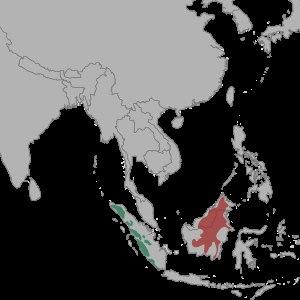
La panthère nébuleuse de Sumatra est une sous-espèce de la panthère nébuleuse des îles de la Sonde vivant dans les îles indonésiennes de Batu et de Sumatra. Elle diffère de l'autre sous-espèce, la panthère nébuleuse de Bornéo, par des critères moléculaires, cranio-mandibulaires et dentaires. En 2017, le Cat Classification Taskforce du Cat Specialist Group reconnaît la validité de cette sous-espèce.
La Panthère nébuleuse de Bornéo est une espèce de félin se trouvant sur les îles de Bornéo et de Sumatra. D'abord considéré comme une sous-espèce de la Panthère nébuleuse, ce félin n’a pas encore de noms vernaculaires établis et a été désigné sous les termes suivants au cours de son histoire : Chat Diard, Diard, Panthère nébuleuse de Bornéo, Léopard tacheté de Bornéo ou Panthère nébuleuse des îles de la Sonde.